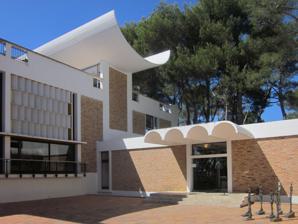
Building: Fondation Maeght
Country: France
Year built: 1964
Modern art museum in Saint-Paul de Vence, France The Fondation Maeght building in Saint-Paul de Vence, France. View of the sculpture garden at The Fondation Maeght in Saint-Paul de Vence, France. The Maeght Foundation or Fondation Maeght ( pronounced [mɑɡ] ) is a museum of modern art on the Colline des Gardettes , a hill overlooking Saint-Paul de Vence in the southeast of France about 25 km (16 mi) from Nice . It was established by Marguerite and Aimé Maeght in 1964 and houses paintings, sculptures, collages , ceramics and all forms of modern art . The collection includes works by many important 20th-century artists including Jean Arp , Pierre Bonnard , Georges Braque , Alexander Calder , Marc Chagall , Sam Francis , Alberto Giacometti , Wassily Kandinsky , Ellsworth Kelly , Fernand Léger , Anne Madden and Joan Miró among others. The building was designed by the Spanish architect Josep Lluís Sert , houses more than 12,000 pieces of art and attracts "on average, 200,000 visitors ... every year". There is a small chapel dedicated to Saint Bernard, in memory of Bernard, the son of Aimé and Marguerite Maeght who died of leukemia, aged eleven. The foundation is entirely independently funded with no reliance on state subsidies. Adrien Maeght is the chairman of the foundation's administrative council, which also includes Isabelle Maeght and her sister Yoyo Maeght. As of 2024, the museum is home to 13,000 objects. It celebrated its 60th anniversary with a new expansion that was designed by Paris-based firm Silvio d’Ascia Architecture. The expansion adds over 5,000 square feet to the footprint and has been done without disturbing any of the original architecture by Josep Lluís Sert. History The Maeght Gallery In December 1945, Aimé and Marguerite Maeght opened the Maeght Gallery in Paris, which quickly became a gathering place for artists, poets, and writers. Among them were painters like Matisse , Bonnard , and Braque , who supported Aimé Maeght’s projects. The group expanded with the addition of artists such as Fernand Léger , Joan Miró , Bram and Geer Van Velde, and later, between 1946 and 1951, with Marc Chagall , Alexander Calder , Raoul Ubac , Alberto Giacometti , and Wassily Kandinsky , who exhibited at the Maeght Gallery for the first time. In 1947, this visionary couple organized the first surrealist exhibition centered on André Breton and Marcel Duchamp . The Creation of the Maeght Foundation Georges Braque , supported by André Malraux —then Minister of Cultural Affairs—suggested that Marguerite and Aimé Maeght embark on an ambitious project: the creation of a new type of cultural space in the south of France , in Saint-Paul-de-Vence, where the Maeghts already owned a home Following Braque’s advice, the Maeghts traveled to the United States in 1955 to visit American foundations such as the Barnes Foundation, the Phillips Collection, and the Guggenheim Museum . Inspired by these models, the Maeght Foundation opened its doors on July 28, 1964, in Saint-Paul-de-Vence. It was inaugurated by André Malraux, who declared, “Here, an attempt is being made to do something that has never been attempted before: to create a universe in which modern art can find both its place and that background once called the supernatural.”. The foundation was entirely funded by Aimé and Marguerite Maeght, ensuring its financial independence and enabling it to freely choose its program and exhibitions. The board of directors currently consists of 11 members, including three representatives from the supervisory ministries. The director is responsible for administration, conservation of the works, and exhibitions. Recognized as a public utility, the foundation is authorized to receive donations, bequests, and sponsorships, allowing it to preserve and expand its collection, maintain its architectural heritage, and develop cultural activities. Collections The Maeght Foundation holds one of the largest collections of modern and contemporary paintings, sculptures, drawings, and graphic works in Europe, with over 13,000 items. The foundation’s collection includes over 1,000 paintings and sculptures, 600 drawings, 6,000 prints, and more than 30,000 books. It is composed of works from Aimé and Marguerite Maeght’s personal collection, along with commissions and purchases from artists. The collection aims to be diverse, bringing together multiple generations of artists. Alberto Giacometti is one of the most prominently featured artists at the foundation. The collection includes 35 sculptures, 25 drawings, and 60 prints and lithographs, including rare bronzes from the 1930s like The Cube, The Invisible Object, and The Fountain. The Maeght Foundation notably owns both versions of Walking Man and both versions of Standing Woman. The collection also encompasses a substantial portion of Joan Miró’s work, with eight paintings, 140 sculptures, 75 drawings, around 100 collages and models, and over a thousand lithographs and engravings. Exhibitions Since its opening in 1964, the Maeght Foundation has organized over 140 thematic, monographic, and contemporary artist exhibitions, including: Thematic exhibitions: Living Art in the United States, Art in Motion, The Nude in the 20th Century, Russia and the Avant-Gardes, The Adventures of Truth, At the Heart of Abstraction. Monographic exhibitions: Kandinsky , Chagall , Alexander Calder , Matisse , de Staël , Bonnard , Giacometti , Miró , Braque , Dubuffet . Contemporary artist exhibitions: Yan Pei-Ming , Pier Paolo Calzolari , Takis , Jacques  Monory , Gérard Garouste , Christo et Jeanne-Claude , Eduardo Arroyo , Lee Bae , Bernard Moninot. The Foundation has also hosted exhibitions dedicated to writers, their role in art, and the painters they supported. Examples include shows for Pierre Reverdy in 1970, René Char in 1971, and André Malraux in 1973. The Foundation also organizes exhibitions abroad in museums or private foundations in cities such as Tehran , Granada , Brussels , Madrid , Turin , and Stockholm . Architecture Building Layout The building housing the foundation’s collections was designed by Catalan architect Josep Lluís Sert, recommended by Joan Miró. The initial idea was to create an artists’ village, not a museum. Sert based his design on that of a Mediterranean village, with everything organized around a central point: the chapel. Each building serves a unique function, such as the library, café, bookstore, office, exhibition halls, and engraving and ceramics workshops—much like a village. The building’s rhythm is set by white claustra walls and glass facades, inviting visitors to view the woods, sea, patio, or the pool decorated by Braque. Sert retained the natural slope of the land, arranging exhibition rooms, patios, and gardens on various terrace levels, which gives the building its distinctive character. The chapel, dedicated to Saint Bernard, is a consecrated space housing a 12th-century Spanish Christ figure gifted by Cristóbal Balenciaga, as well as a slate-carved Stations of the Cross by Raoul Ubac. Ubac also created the stained glass The Cross and the Rosary, while White Bird was created by Georges Braque. An exhibition on architect Josep Lluís Sert was held in 2014 to celebrate the foundation’s 50th anniversary. An HQE Building The Maeght Foundation is the first building to achieve HQE (High Environmental Quality) certification. Sert designed a space where light, natural ventilation, airflow, water, and plant shading were essential components, making it a pioneer of sustainable architecture. The issue of exhibition hall lighting was addressed by using semi-vaulted roofs, actual “light traps” that capture and diffuse sunlight through glass panels. Sert aimed for indirect natural light to preserve the artworks. This natural light connects the interior with the outside surroundings. To the dismay of some architectural advocates, several openings envisioned by Sert, including skylights, had to be closed off to better protect the artwork inside. The foundation’s two large white impluvium are iconic. They serve dual purposes: collecting rainwater to fill pools and providing coolness to the exhibition rooms through the shade they cast. In 2008, Italian architect Silvio d’Ascia led restoration and expansion efforts. The Artists' Contribution Painters and sculptors collaborated with Josep Lluís Sert on the architecture by creating works integrated into the building and nature: the Giacometti courtyard, the Miró Labyrinth filled with sculptures and ceramics, wall mosaics by Marc Chagall and Pierre Tal Coat, the pool and mosaic by Braque, the chapel's stained glass window based on the Birds theme created by Georges Braque for the ceiling of the Louvre museum, and Pol Bury 's animated fountain. The building has been labeled as “20th Century Heritage” by the Ministry of Culture. Joan Miró Each year, Joan Miró spent several months in Saint-Paul with the Maeghts, where he worked in the engraving and ceramics studios. As a token of gratitude, he donated several hundred works to the foundation. In 1979, the foundation celebrated the artist’s 85th birthday, unveiling a monumental stained glass window designed by Miró for the foundation. Miró's Labyrinth Aimé Maeght invited Joan Miró to use the foundation's gardens. Alongside his childhood friend from Barcelona, Josep Llorens Artigas, Miró reinvented monumental sculpture, blending it with nature and architecture. For the Labyrinth, he created a dreamlike world populated by fantastic animals. The Catalan artist explored various materials, mainly using ceramics: the Lizard climbs the patio wall, the Wall consists of 468 ceramic panels, The Sundial sculpture, and his most significant piece, The Goddess of Fertility. The main building’s brick wall supports The Personage, a brown ceramic face perched atop a tall iron rod. The Tower is crowned by an iron bird, The Solar Bird and The Lunar Bird are made of Carrara marble, and The Fork, crafted from iron and bronze, echoes the symbol of the raised fist of Spanish peasants during the civil war. The Great Arch, made of concrete, features Miró’s recurring signs engraved with a jackhammer. In the center of a pool stands The Woman with Disheveled Hair in white marble, and another pool hosts three of the artist's gargoyles. One can also see Ariadne’s Thread, a white line painted by Miró on low walls, guiding visitors through their walk. Alberto and Diego Giacometti The Giacometti courtyard lies at the bottom of the main building with its pagoda roofs. This courtyard hosted the Foundation’s Nights as well as concerts and large events. All decorative elements of the foundation, such as benches, doors, lamps, and streetlights, were designed by Alberto Giacometti and Diego Giacometti . The entire café’s furniture, called Café Diego, is a special creation by Diego for the foundation. He designed the shelves, counters, lamps, chairs, and tables in bronze and wrought iron. Georges Braque Georges Braque created the south stained glass window of the Saint-Bernard chapel in 1962, where his white bird embodies the sacred. He also designed a mosaic pool depicting fish. Raoul Ubac Raoul Ubac created the north stained glass window of the Saint-Bernard chapel as well as the fourteen Stations of the Cross in sculpted slate in 1961. Also, on one of the exterior walls of the foundation, is the artist's largest wall sculpture. Marc Chagall Marc Chagall specifically created for the foundation a wall mosaic titled 'The Lovers' or 'Welcome.' It depicts the Maeght couple welcoming visitors. He also signed The Life, a painting that summarizes his own life up to that point." A multicultural structure The Nuits de la fondation The Maeght Foundation does not see itself as a museum, but as a large workshop where all the living arts can come together. The Nuits de la fondation Maeght took place every summer from 1965 to 1970. Here, the public could discover pioneering experimental music artists such as Terry Riley , Pierre Boulez and Cecil Taylor . The foundation also played host to contemporary music, dance and avant-garde theatre. The library The Maeght Foundation has had a public library since 1972. It contains around 10,000 volumes on art, complete collections of the main art magazines and catalogues of the world's leading museums. It is open by appointment to researchers and students. The cinema The foundation included an art cinema that ran every day in the summer and three days a week during the rest of the year. Around fifty films about the artists, most of them produced by Maeght, were shown there on an alternating basis. See also Galerie Maeght Labyrinth (Joan Miró) — sculpture installation at the museum. Nuits de la Fondation Maeght Vol. 1 (1970) by Albert Ayler Fondation Maeght Nights, Volume 1 & 2 (1970) by Sun Ra Arkestra References